Plzeň hlavní nádraží

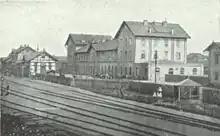
Building of Old railway station complex, cca 1890. Demolished and replaced by a new building.

The current building of the Plzeň main railway station was opened in 1907. It is an Art Nouveau building designed by Rudolf Štech. Rudolf Štech also co-financed construction of the railway building and due to debt, he committed suicide in 1908.